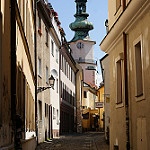
Label: street